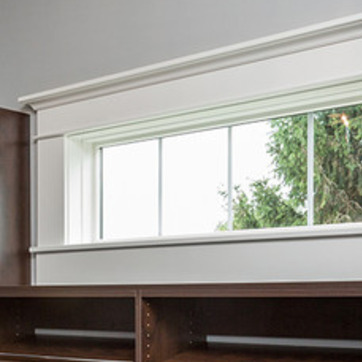
Material: glass